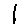
Label: 1